Upper East Side

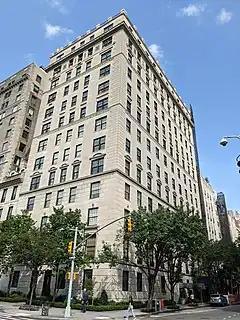
The Metropolitan Museum Historic District, designed in 1977

The Upper East Side Historic District was designated as a city district in 1981 and listed on the National Register of Historic Places in 1984. The city district runs from 59th to 78th Streets along Fifth Avenue, and up to Third Avenue at some points. It is composed of residential structures built after the American Civil War; mansions and townhouses built at the beginning of the 20th century; and apartment buildings erected later on. The city district was slightly expanded in 2010 with 74 additional buildings.